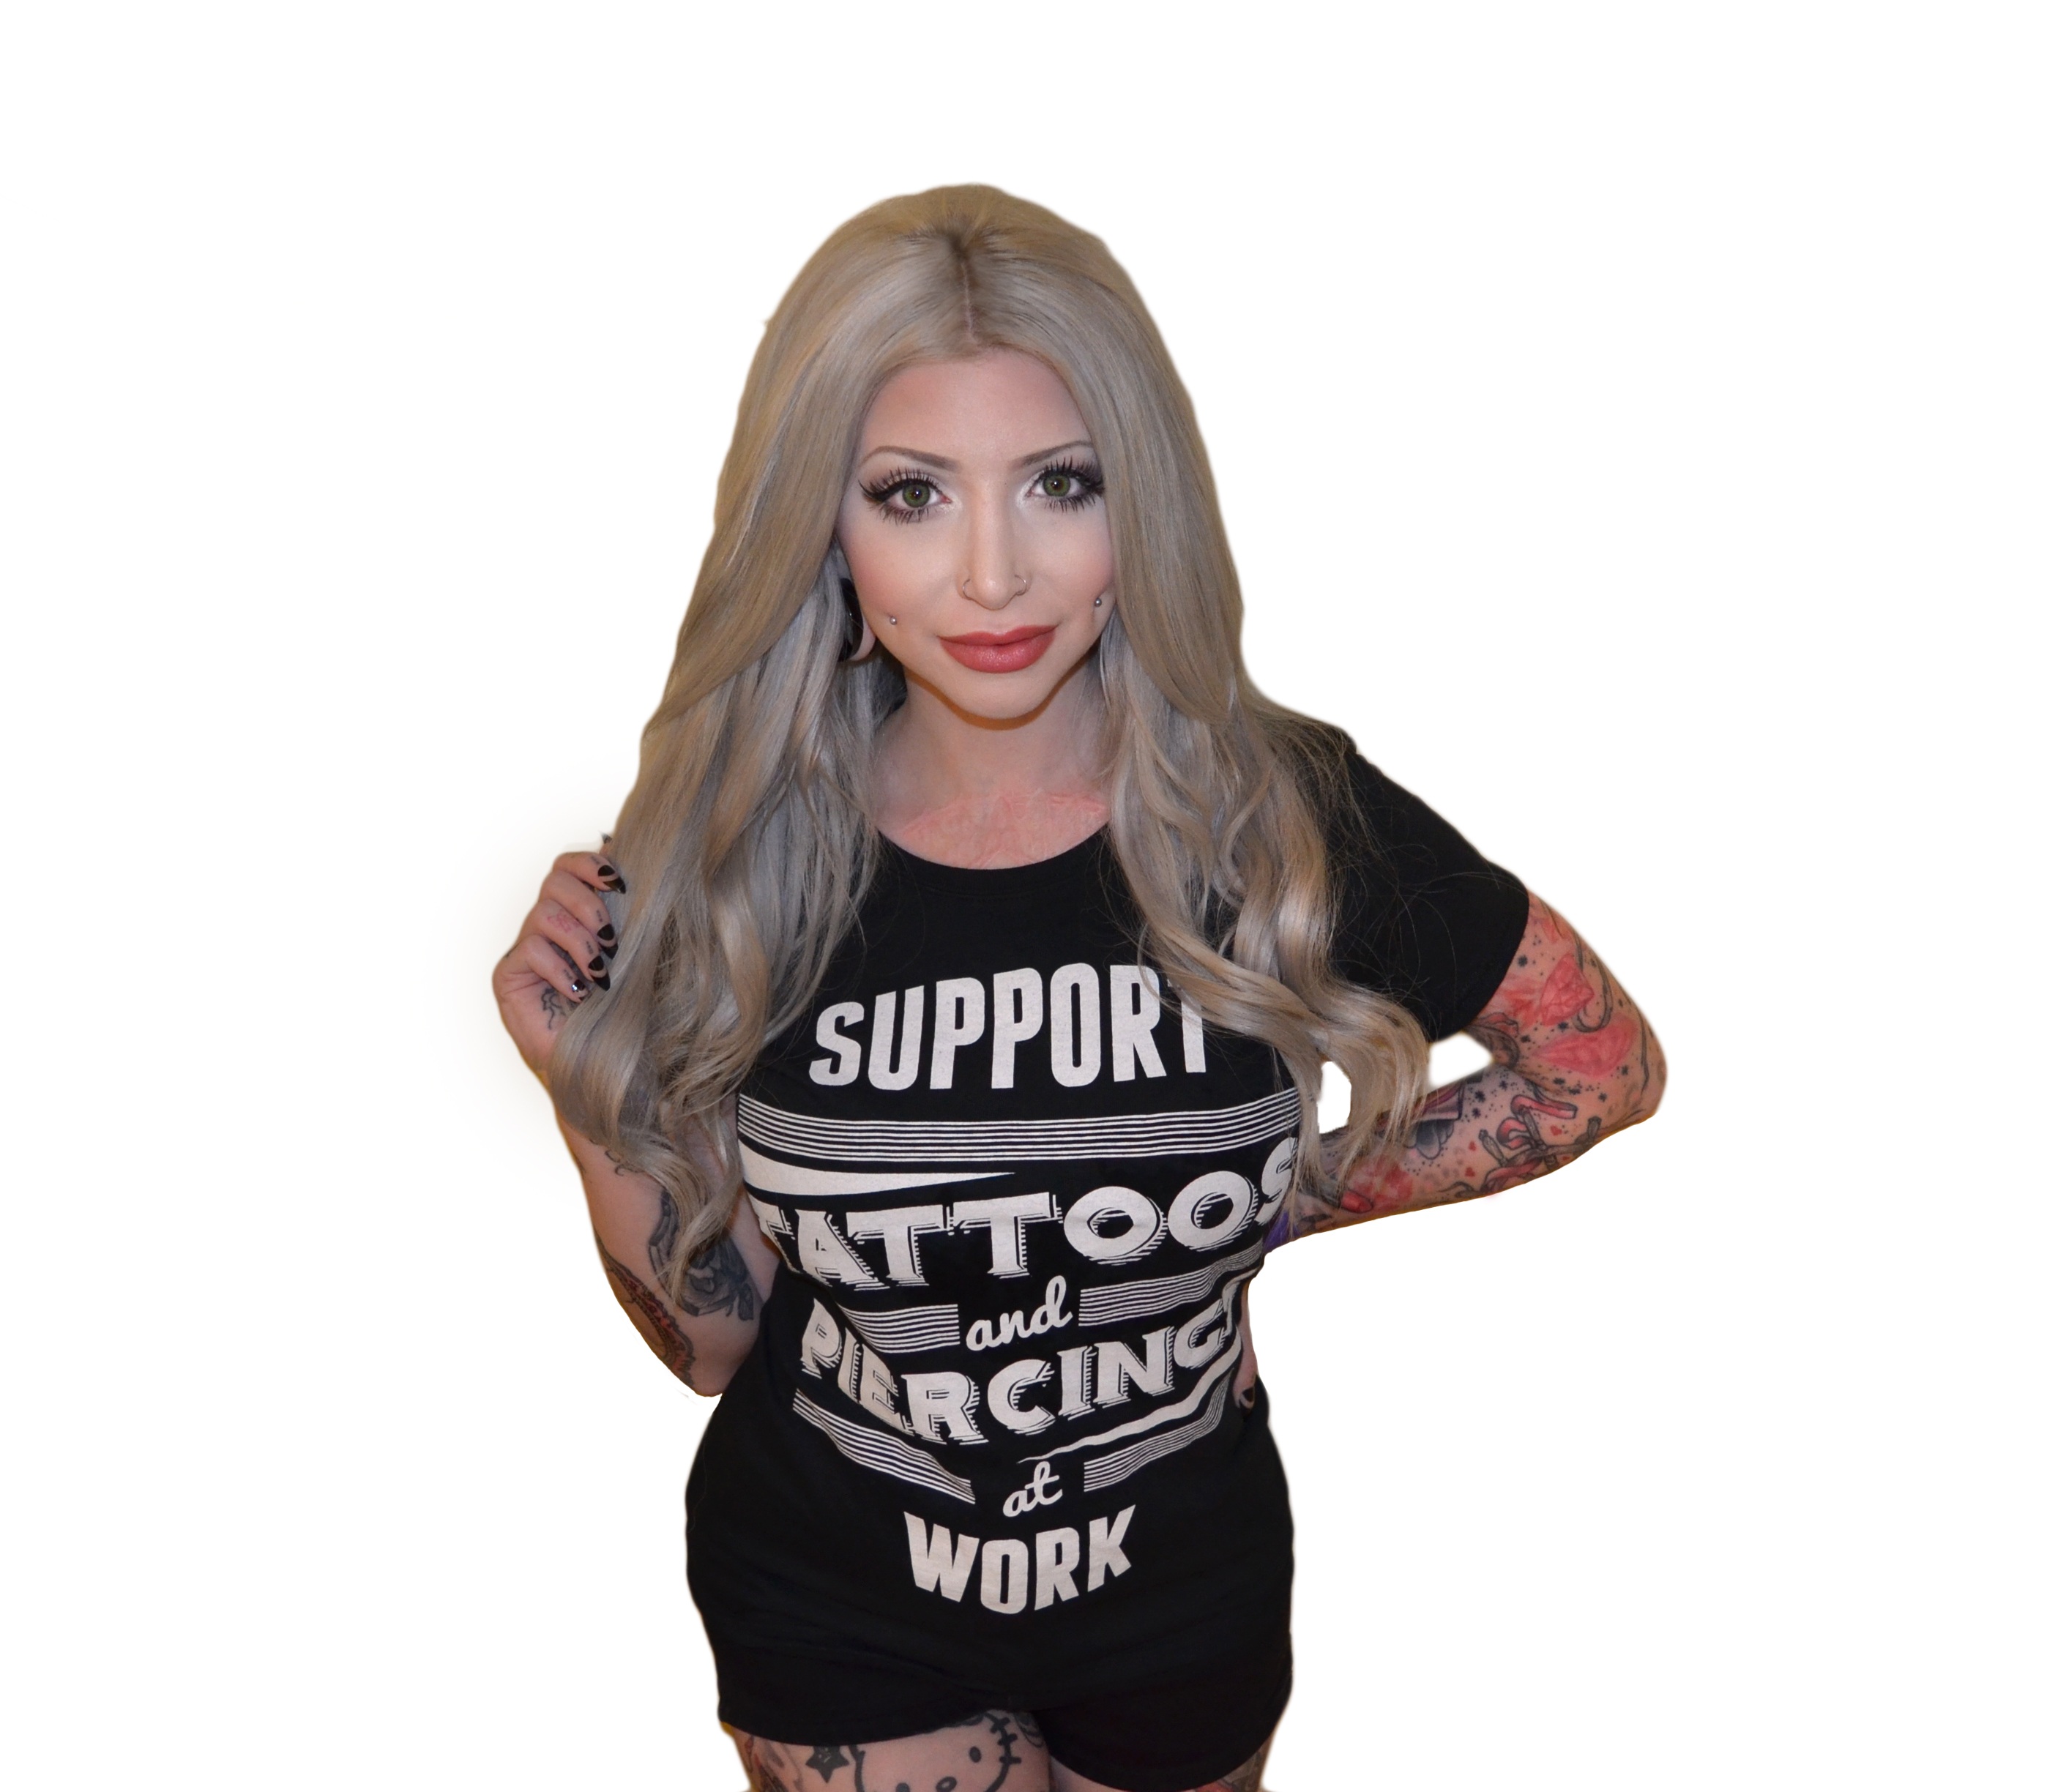
work, hand, working, girl, woman, hair, white, cute, female, band, model, young, finger, fashion, clothing, lady, pink, lifestyle, blonde, curly hair, outerwear, hairstyle, smile, shirt, makeup, long hair, make up, manicure, caucasian, white hair, worker, happy, neck, shorts, hot, earrings, moustache, tattoos, sexy, blond, nails, pretty, diamond, modeling, attractive, content, adult, gauges, employee, dimples, nosering, staff, confident, white background, sleeve, t shirt, red lips, green eyes, tattooed, confidence, plugs, platinum, pierced, employed, stretched ears, piercings, nose rings, body modification, cheek piercings, blank background